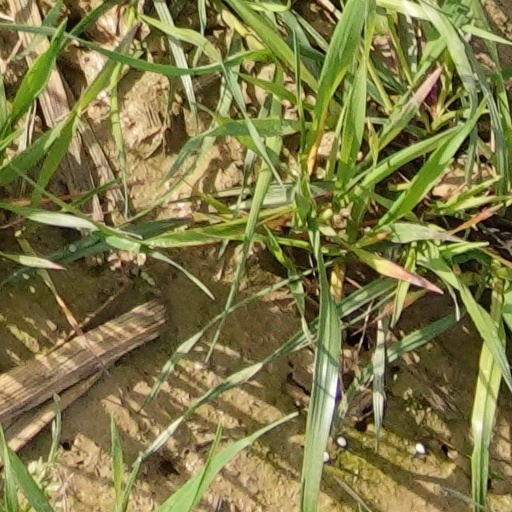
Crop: wheat